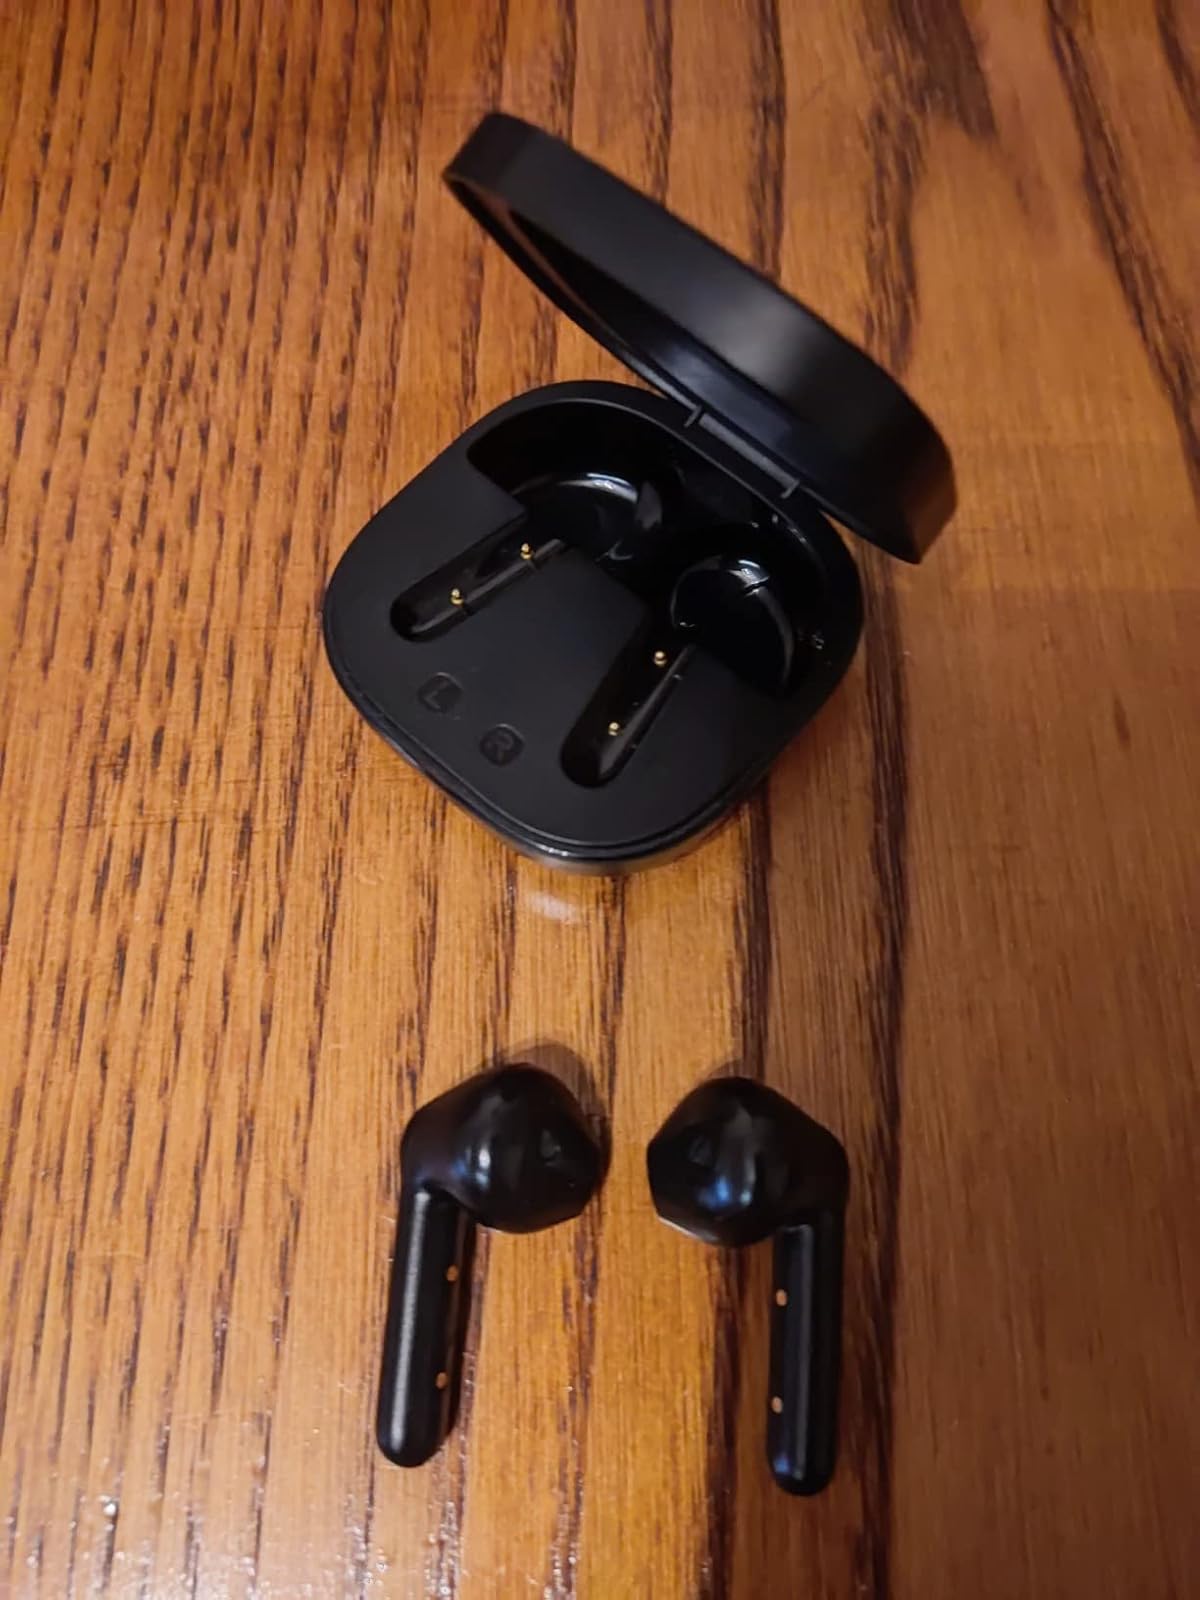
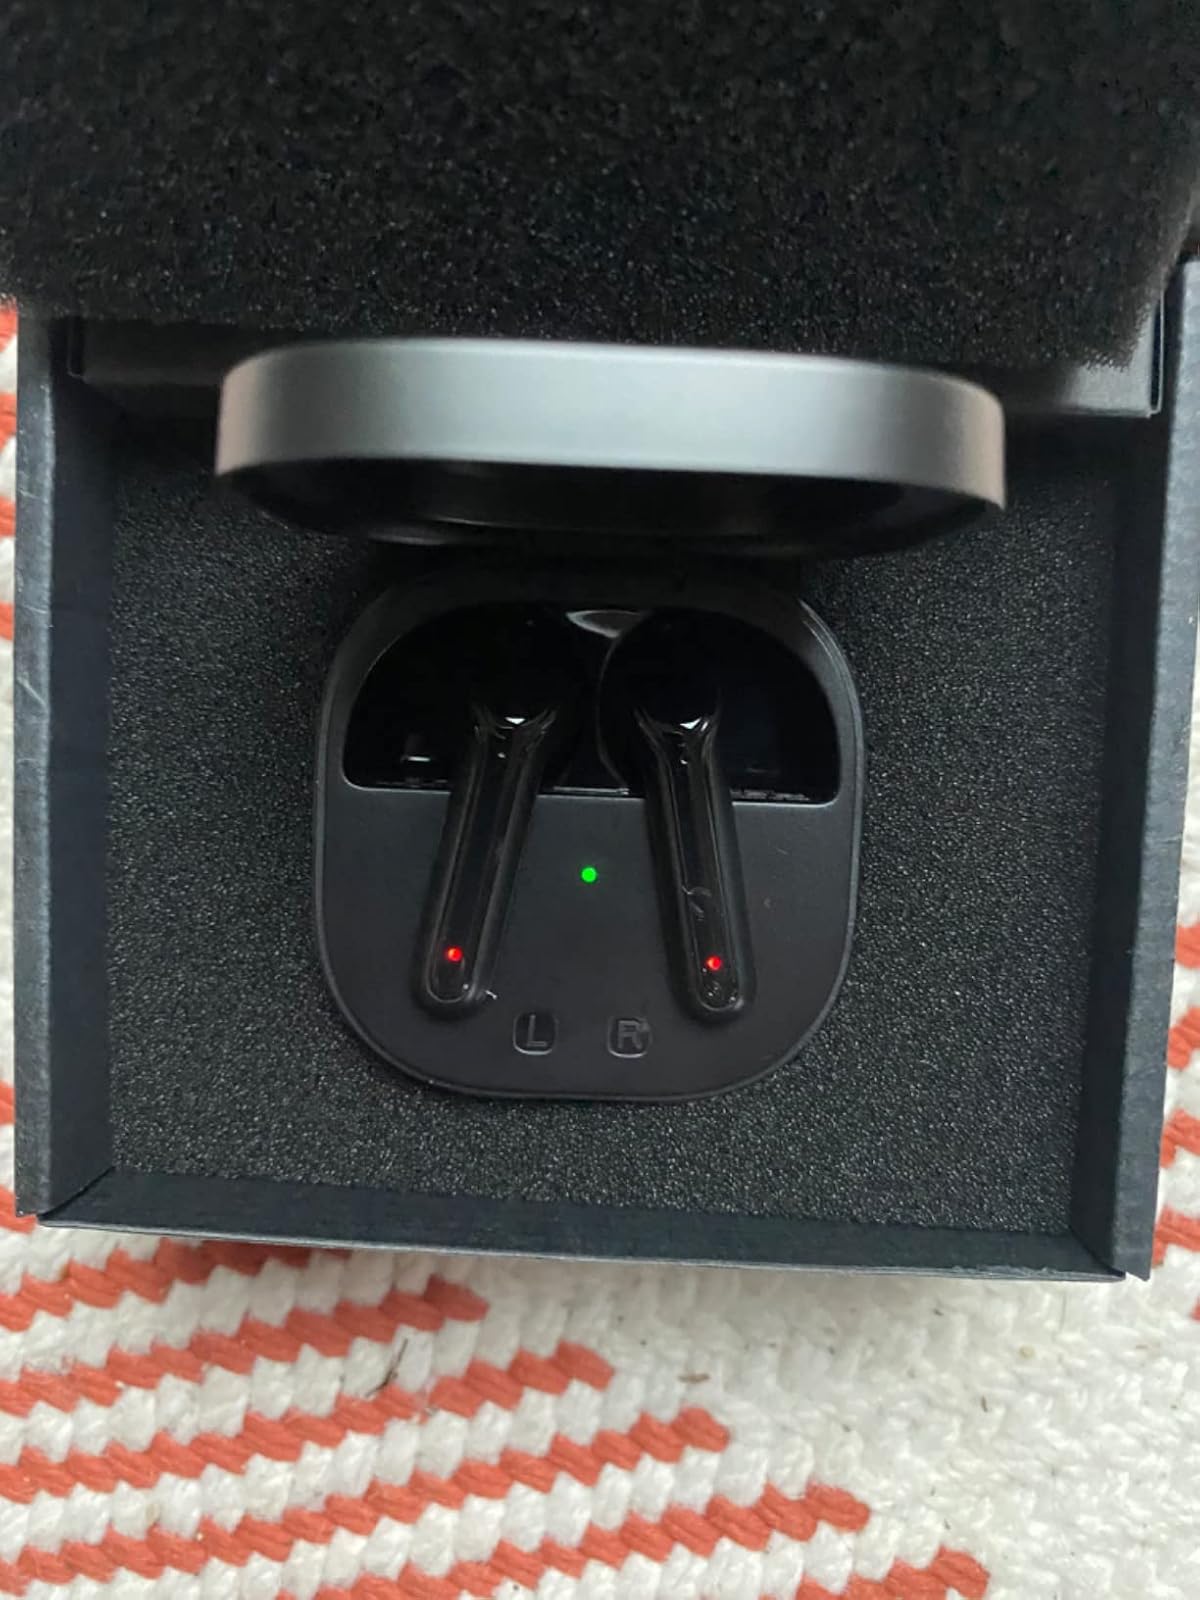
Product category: earbuds
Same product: yes